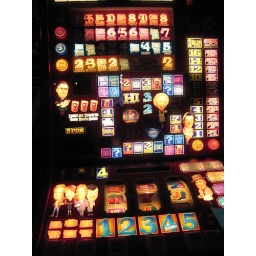
Slot machine in a bar